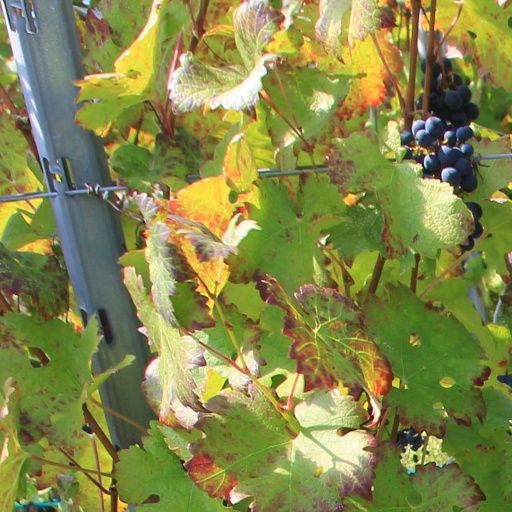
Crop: grape